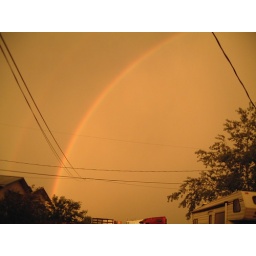
A double rainbow in a yellow sky ... not something you see every day.